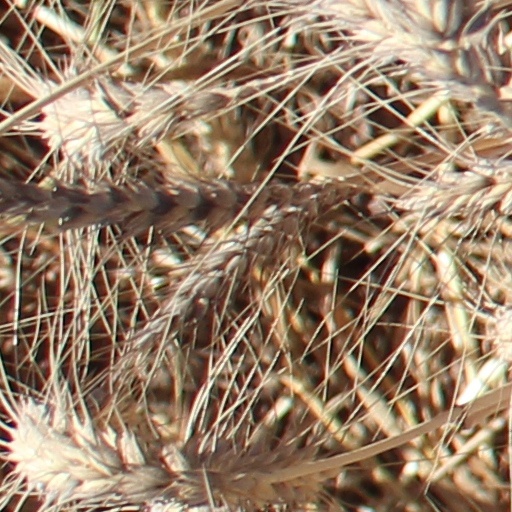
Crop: wheat